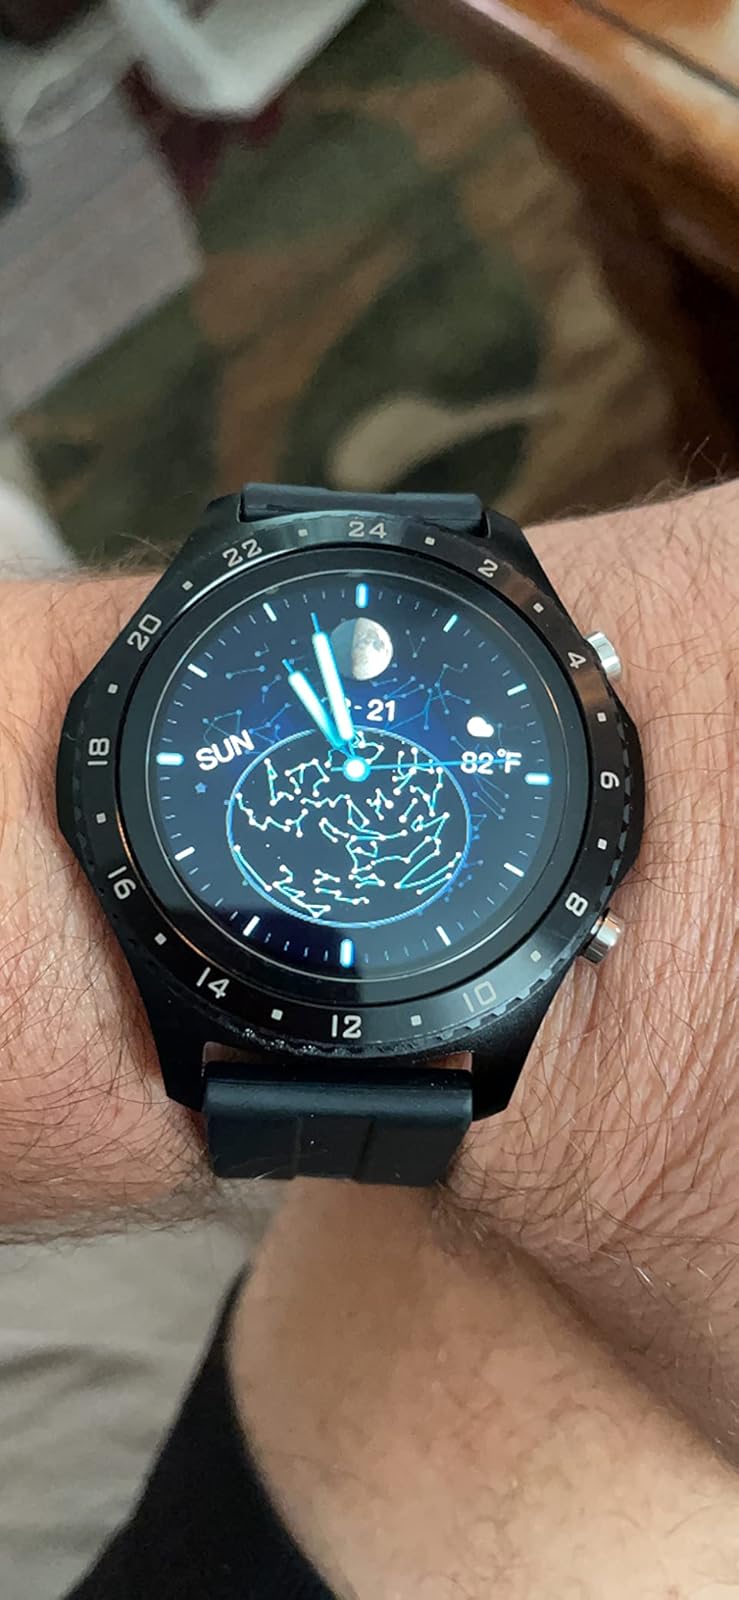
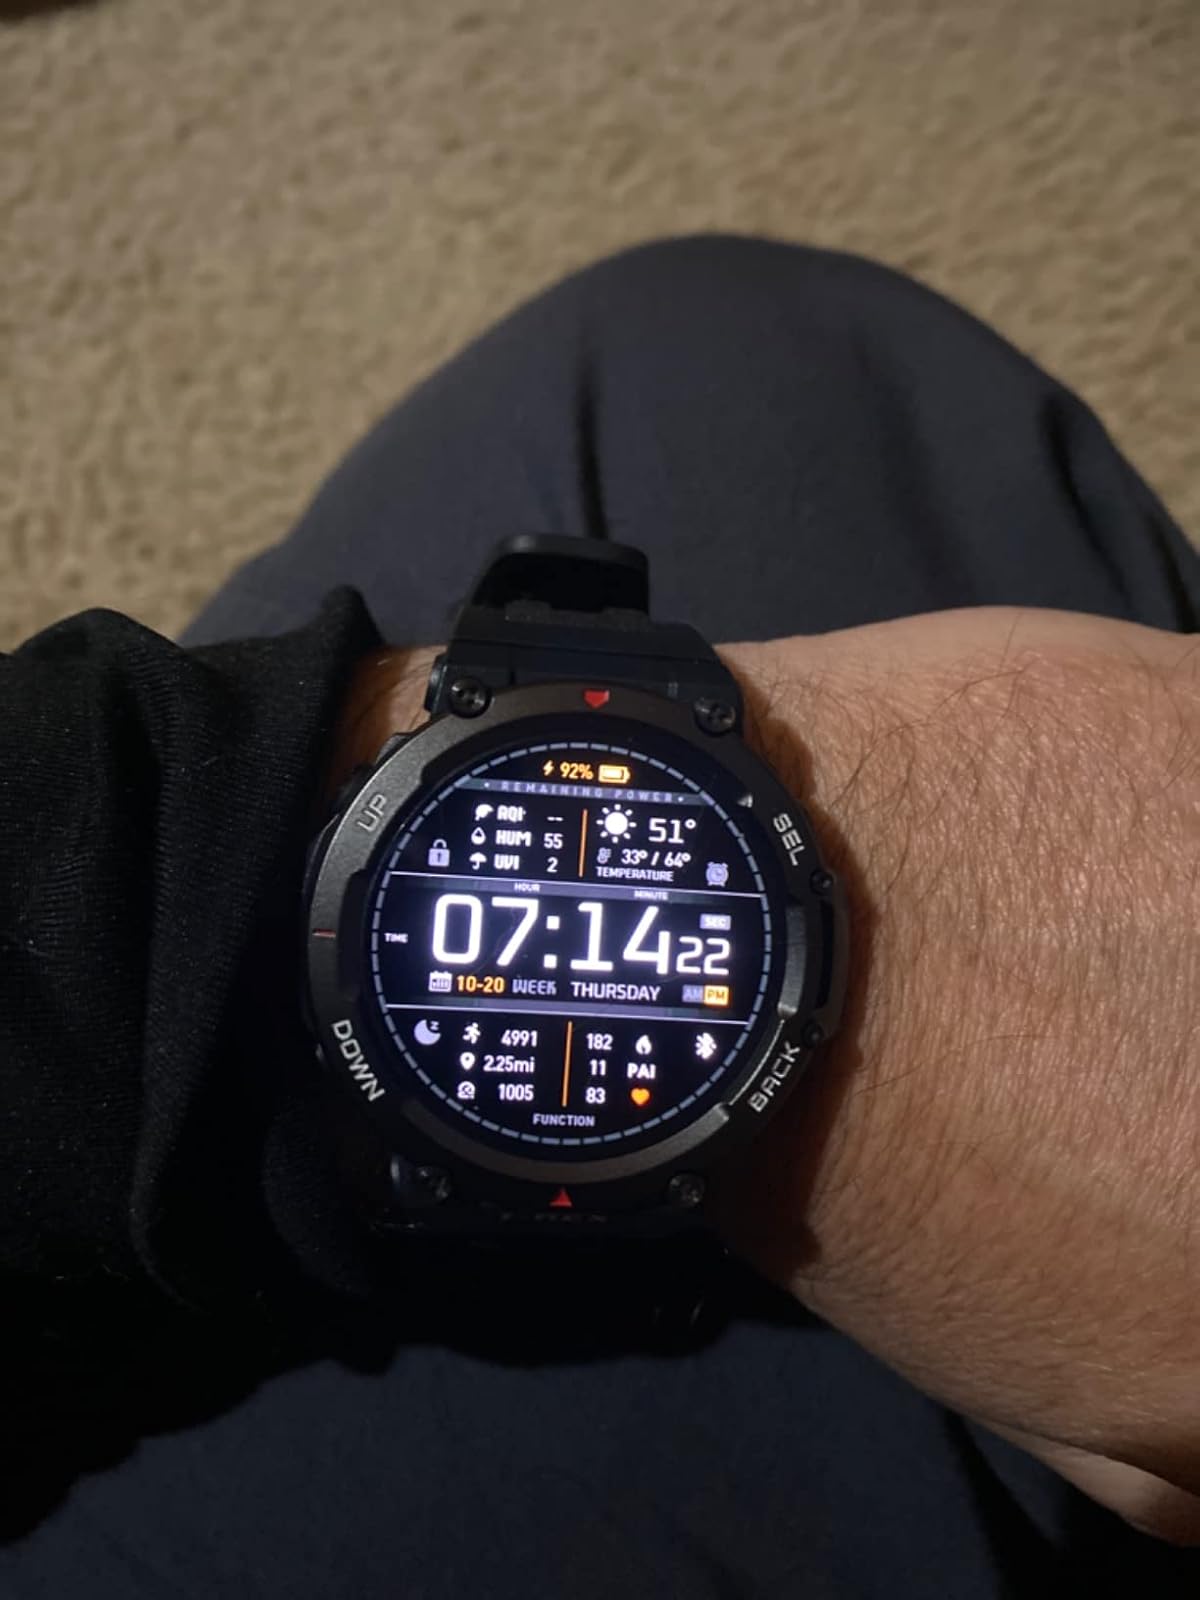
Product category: smartwatch
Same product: no